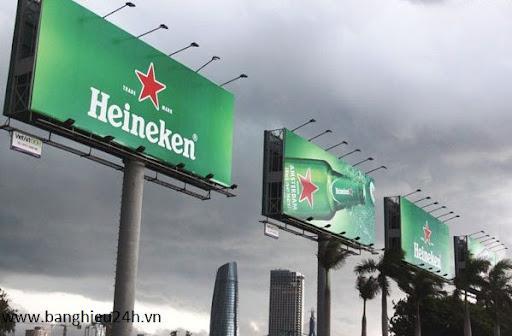
có những tấm biển quảng cáo được đặt ở gần nhau